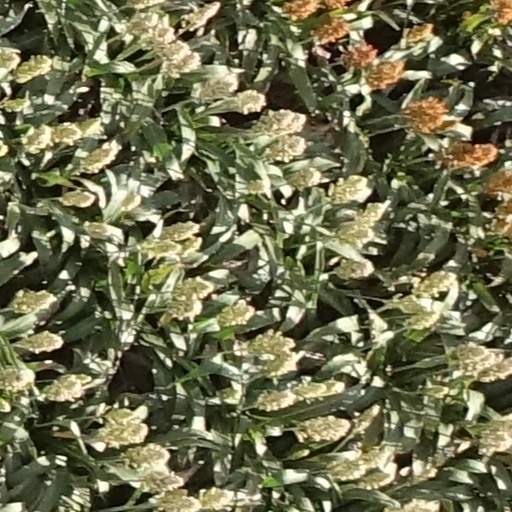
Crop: sorghum